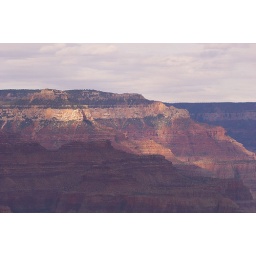
The light continued to do interesting things to the walls and rock formations in the canyon..